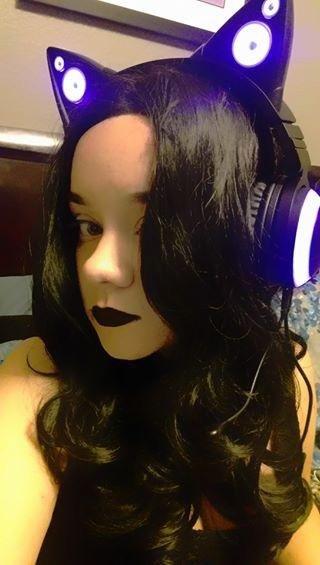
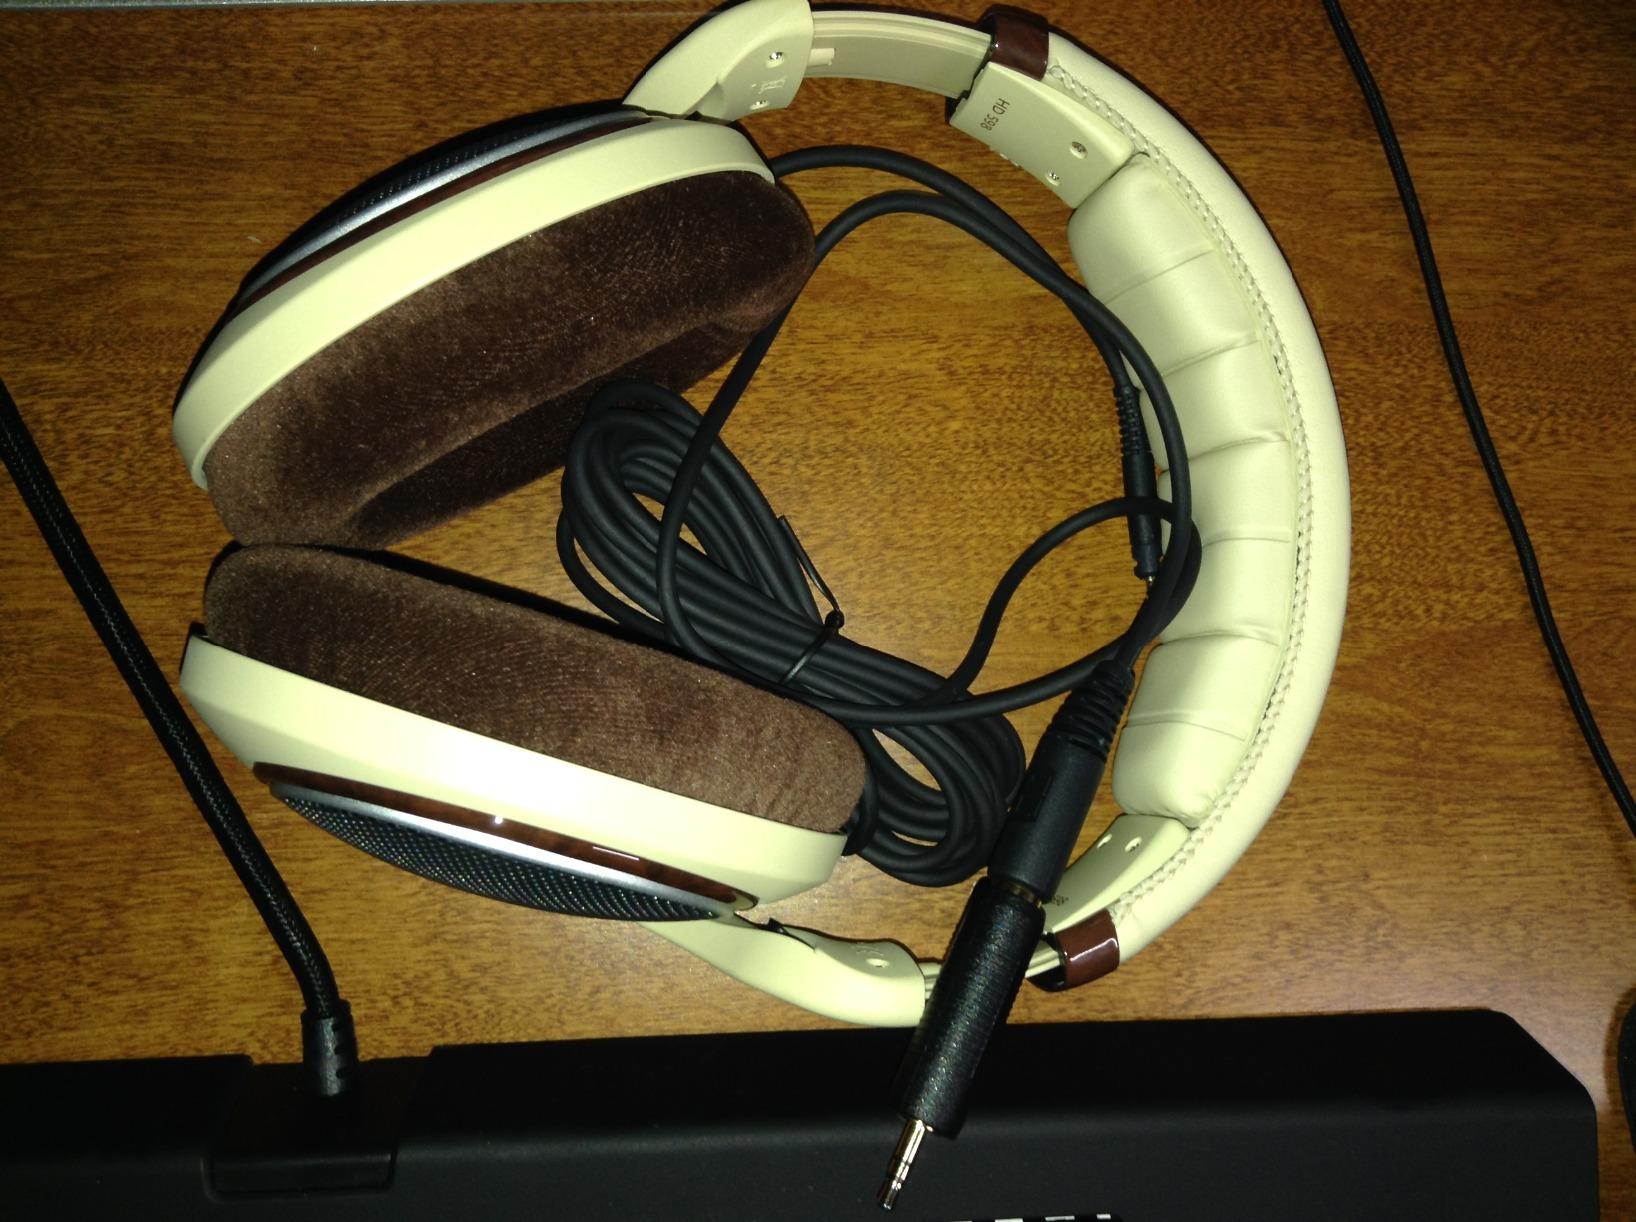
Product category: headphones
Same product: no